Tourism in Mexico

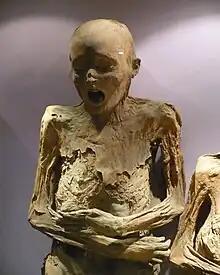
Mummies of Guanajuato

When Cárdenas was governor of his home state of Michoacan (1928–32) and later, when he was president of Mexico (1934–40) and beyond, he promoted tourism to Michoacan and particularly to the historic town of Pátzcuaro. He commissioned murals to show the importance of the region's history to the history of Mexico, promoted indigenous performance in music and dance, and actively had Michoacan advertised as a tourist destination.